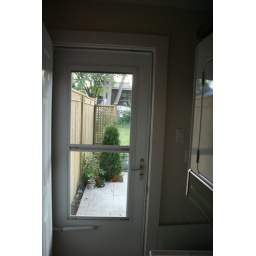
Absurdly happy over having a screen door on the back. Stacking washer/dryer to the right there.